Elizabethton Phils

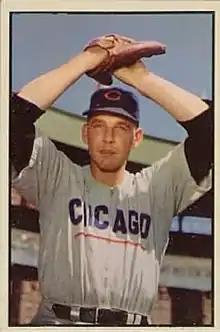
Paul Minner led the 1942 Elizabethton Red Sox with 18 wins and a 1.41 ERA.

The Red Sox became the first professional baseball team to hail from Elizabethton, Tennessee, when they joined the Class D Appalachian League in 1937. The team's moniker was a combination of the city's nickname, "Betsy Town", and that of their Major League Baseball affiliate, the Boston Red Sox. Elizabethton won its opening game on the road, defeating the Johnson City Soldiers, 10–7, on May 21. They played their first home game at Cherokee Park before a crowd of around 1,000 people on May 27, defeating Johnson City, 9–5. They went on to win the first half of the season and finish their inaugural campaign with a league-best 57–45 (.559) record. In the playoffs for the Appalachian League championship, Elizabethton was defeated by the Pennington Gap Lee Bears, 3–2, in the best-of-five series. The 1938 team again paced the league with a first-place 65–36 (.644) record, but were eliminated in the semifinals by the Greeneville Burley Cubs, 2–0.